South Fremont High School

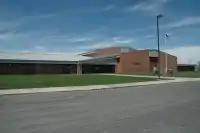
South Fremont High School front doors

South Fremont High School is a four-year public secondary school in St. Anthony, Idaho, United States. It is one of two high schools in the Fremont Joint School District #215, the other being North Fremont High School located in nearby Ashton. The school colors are red and black and the mascot is a cougar. They are classified as a 3A school. The school excels in many programs, including athletics and music.